Missionary Sisters of Our Lady of the Apostles

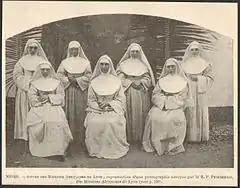
Missionary Sisters of African Missions in Niger (French West Africa) around 1920.

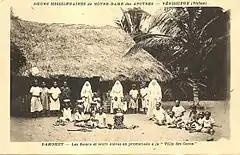
Missionary Sisters of Our Lady of the Apostles in Dahomey around 1920.

The Congregation of the Missionary Sisters of Our Lady of the Apostles is a Catholic religious congregation founded in 1876 in Lyon, France, by Fr Augustin Planque, the first superior general of the Society of African Missions. The sisters were founded to assist with the priests' missions in Africa.